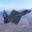
Label: airplane